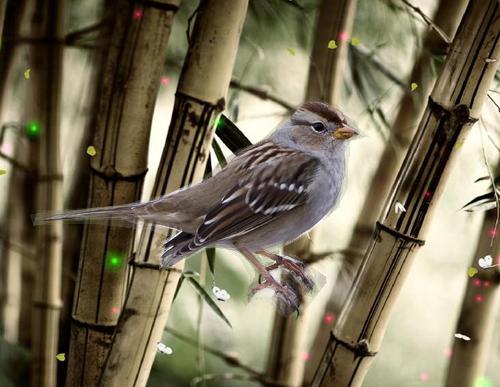
Bird species: White_crowned_Sparrow
Bird type: landbird
Background: land